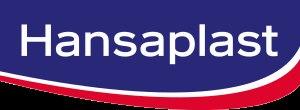
Hansaplast est une marque créée en 1922 par le groupe Beiersdorf, elle se spécialise dans les produits de premiers secours, notamment les pansements, ainsi que divers produits de parapharmacie : anti-insectes, soins de la peau, compresses et sparadraps, produits ORL et préservatifs.